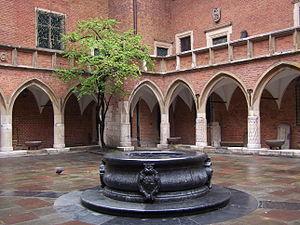
Le Collegium Maius est le plus ancien bâtiment de l'Université Jagellonne de Cracovie en Pologne.